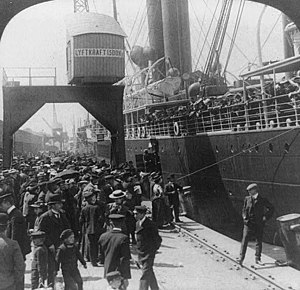
Sveriges historie / Sveriges nyere historie
Svenske udvandrere på vej til at forlade Göteborg i 1905
Sverige optræder ligesom Danmark først relativt sent i kilderne, og dets første optræden på verdensscenen kom i form af de skandinaviske vikinger. På den tid var der dog ikke tale om en decideret svensk stat endnu. Den kom først til syne i løbet af middelalderen. Det moderne Sverige har sine rødder tilbage i ophøret af Kalmarunionen, hvor Sverige under Gustav Vasa rev sig fri. I kraft af sin store geografiske udbredelse, Finland var allerede i middelalderen blevet underlagt Sverige, og på bekostning af sejre over Danmark i det 17. århundrede, hvor Skånelandene blev svenske, blev Sverige for en kort periode en europæisk stormagt. Nedturen begyndte dog snart efter, hvor besiddelser i Baltikum og Tyskland i løbet af Den store nordiske krig blev tabt.